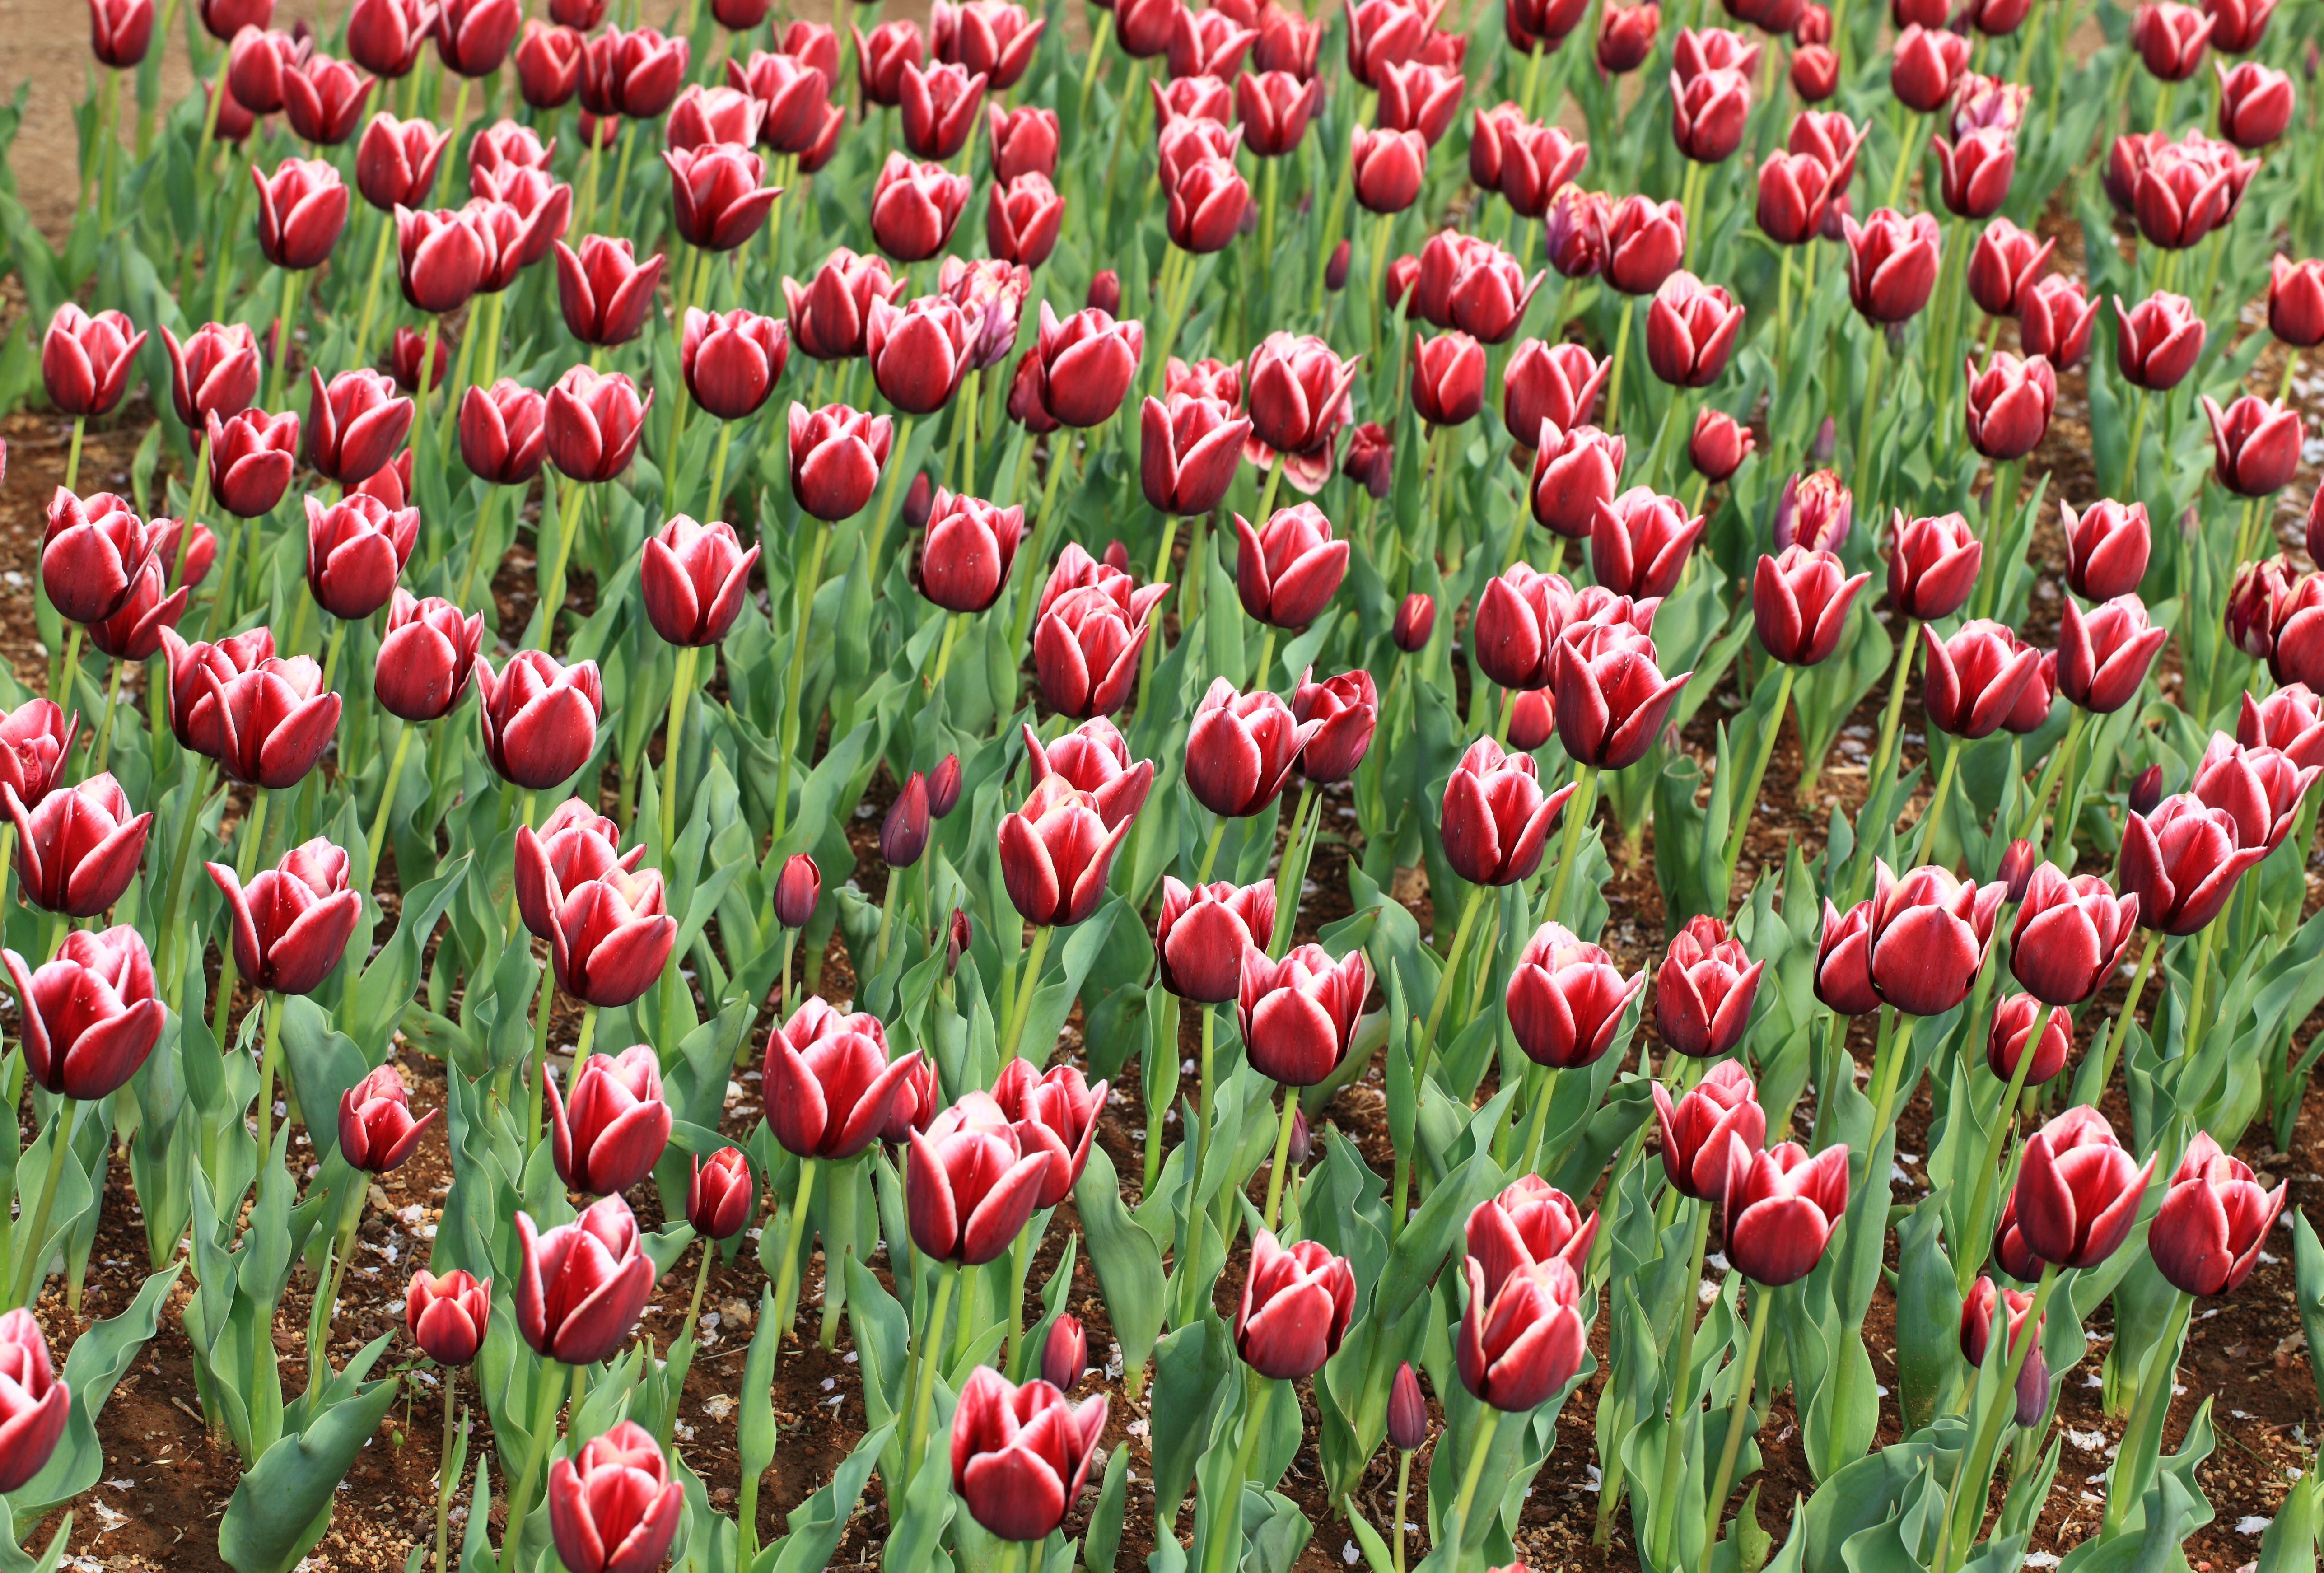
plant, flower, petal, tulip, high, cool image, tokyo, 5d, hires, markii, hi, res, resolution, tulipa, tachikawa, showakinenpark, flowering plant, lily family, land plant